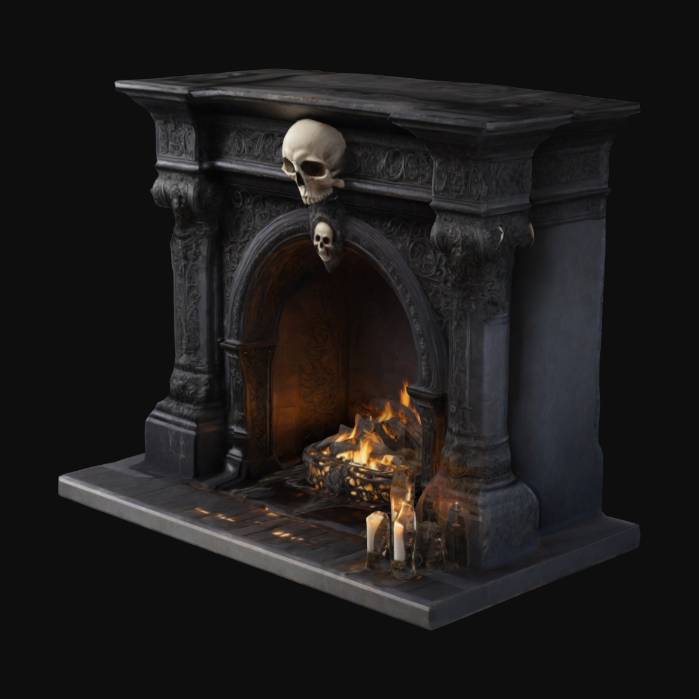
미적 점수 (1~10점): 7